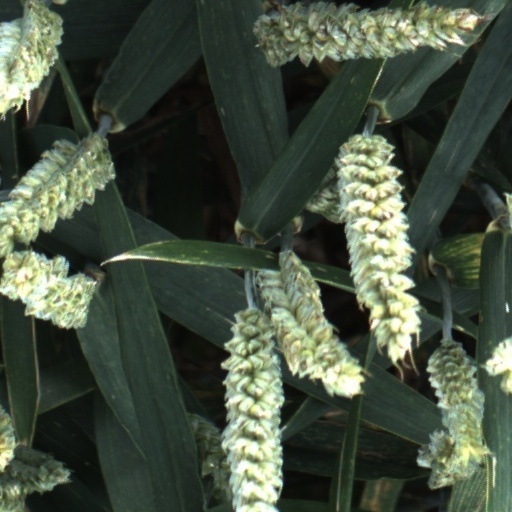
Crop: wheat